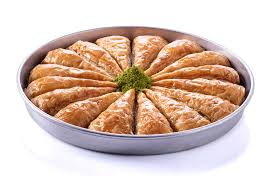
Yemek: baklava